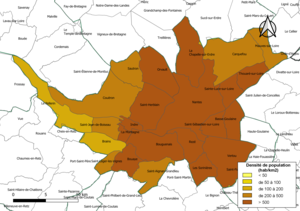
Carte des densités de population (millésimée 2016) des communes de l'intercommunalité Nantes Métropole, département de la Loire-Atlantique, France. Composition au 1er janvier 2019.
Nantes Métropole est une métropole française située dans le département de la Loire-Atlantique et la région Pays de la Loire, qui est centrée sur la ville de Nantes.